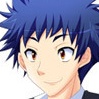
Portrait style: Anime Portrait